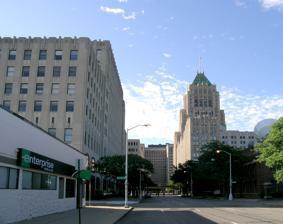
Building: Fisher and New Center Buildings
Country: United States of America
Year built: 1927
United States historic place Fisher and New Center Buildings U.S. National Register of Historic Places Albert Kahn Building (left) and Fisher Building (right) in Detroit. Cadillac Place is in the background. Interactive map Location Detroit , Michigan Coordinates 42°22′11″N 83°4′39″W / 42.36972°N 83.07750°W / 42.36972; -83.07750 Built 1927 and 1930 Architect Albert Kahn Architectural style Art Deco NRHP reference No. 80001922 Added to NRHP October 14, 1980 The Fisher Building and the New Center Building are two office buildings located adjacent to one another at 7430 2nd Avenue and 3011 West Grand Boulevard in the New Center area of Detroit , Michigan . They share a 1980 listing on the National Register of Historic Places . Fisher Building Main article: Fisher Building The Fisher Building is a 30-story office building designed by Albert Kahn . It was built in 1928, constructed primarily of limestone , granite , and marble . It was designated a National Historic Landmark on June 29, 1989, has been nicknamed Detroit's largest art object . The building was to house the automotive company Fisher Body of the Fisher brothers (Frederick, Charles, William, Lawrence, Edward, Alfred and Howard), and is widely considered Kahn's greatest achievement. The year of its construction, the Fisher building was honored by the Architectural League of New York as the year's most beautiful commercial structure. The opulent three-story barrel vaulted lobby is constructed with 40 different kinds of marble, decorated by Hungarian artist Géza Maróti , and is highly regarded by architects. New Center Building Main article: New Center Building The New Center Building was also designed by Kahn and built by the Fisher brothers. The ten-story building is architecturally similar to the Fisher Building, and the two are connected by a tunnel. The building was originally designed to house office and retail space, but as of 2004 houses only offices, including those of Albert Kahn and Associates. The building was renamed the Albert Kahn Building in 1988. Significance The Fisher Building was built in 1927–1928; the New Center Building followed in 1930–31. The two buildings are the only structures built by the Fishers in the New Center; although more buildings were planned, the Great Depression and World War II intervened. However, the Fisher and New Center Buildings as a pair are an architecturally significant complex demonstrating some of the finest craftsmanship and artistry in Art Deco style buildings. The two buildings were added to the National Register of Historic Places on October 14, 1980; the Fisher Building was designated a National Historic Landmark on June 29, 1989. References